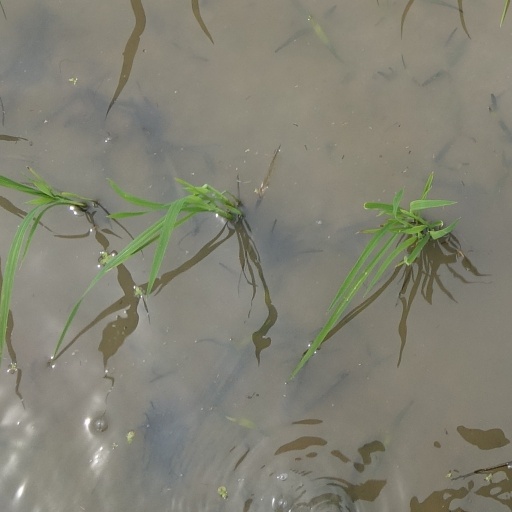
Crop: rice